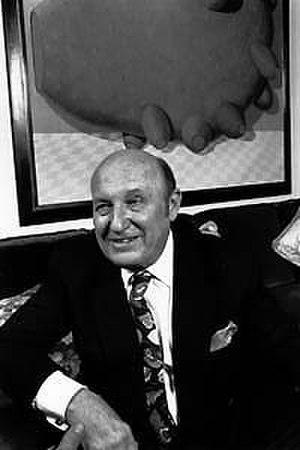
Ils sont de Lyon ou ont marqué la ville de leur influence :
Frédéric Dard, né Frédéric Charles Antoine Dard le 29 juin 1921 à Bourgoin-Jallieu et mort le 6 juin 2000 à Bonnefontaine en Suisse, est un écrivain français principalement connu pour les aventures du commissaire San-Antonio, souvent aidé de son adjoint Bérurier, dont il a écrit 175 aventures depuis 1949.
Bourgoin-Jallieu est une commune du département de l'Isère, située dans la région Auvergne-Rhône-Alpes, en France.